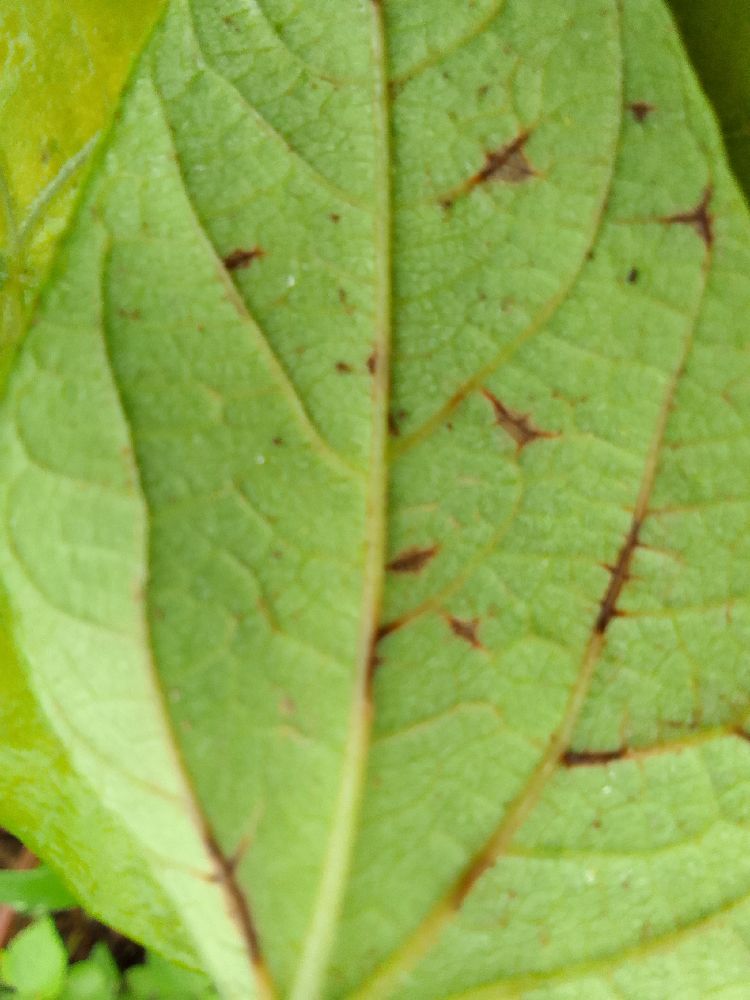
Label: anthracnose